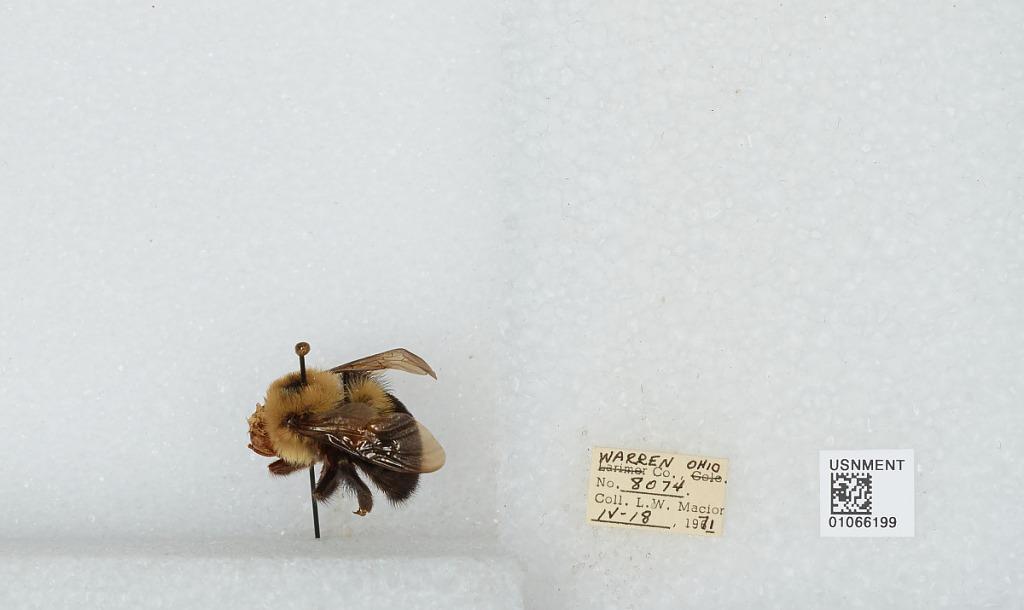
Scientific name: Bombus (Pyrobombus) bimaculatus Cresson
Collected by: L. Macior
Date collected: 1971-4-18
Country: United States
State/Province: Ohio
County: Warren
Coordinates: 39.4242, -84.1856